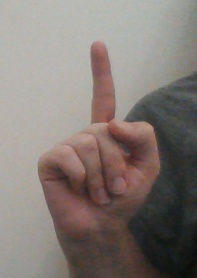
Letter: bb